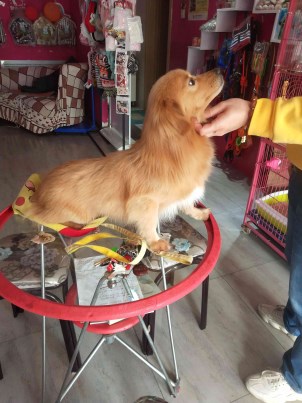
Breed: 3336-n000121-chinese_rural_dog